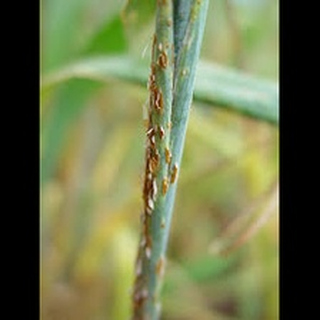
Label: wheat_black_rust